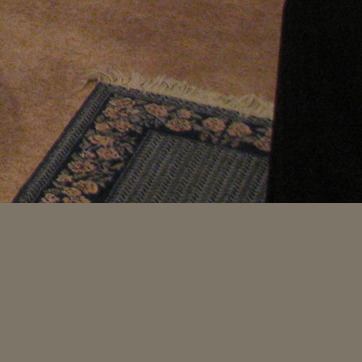
Material: carpet